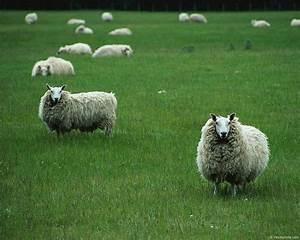
sheep